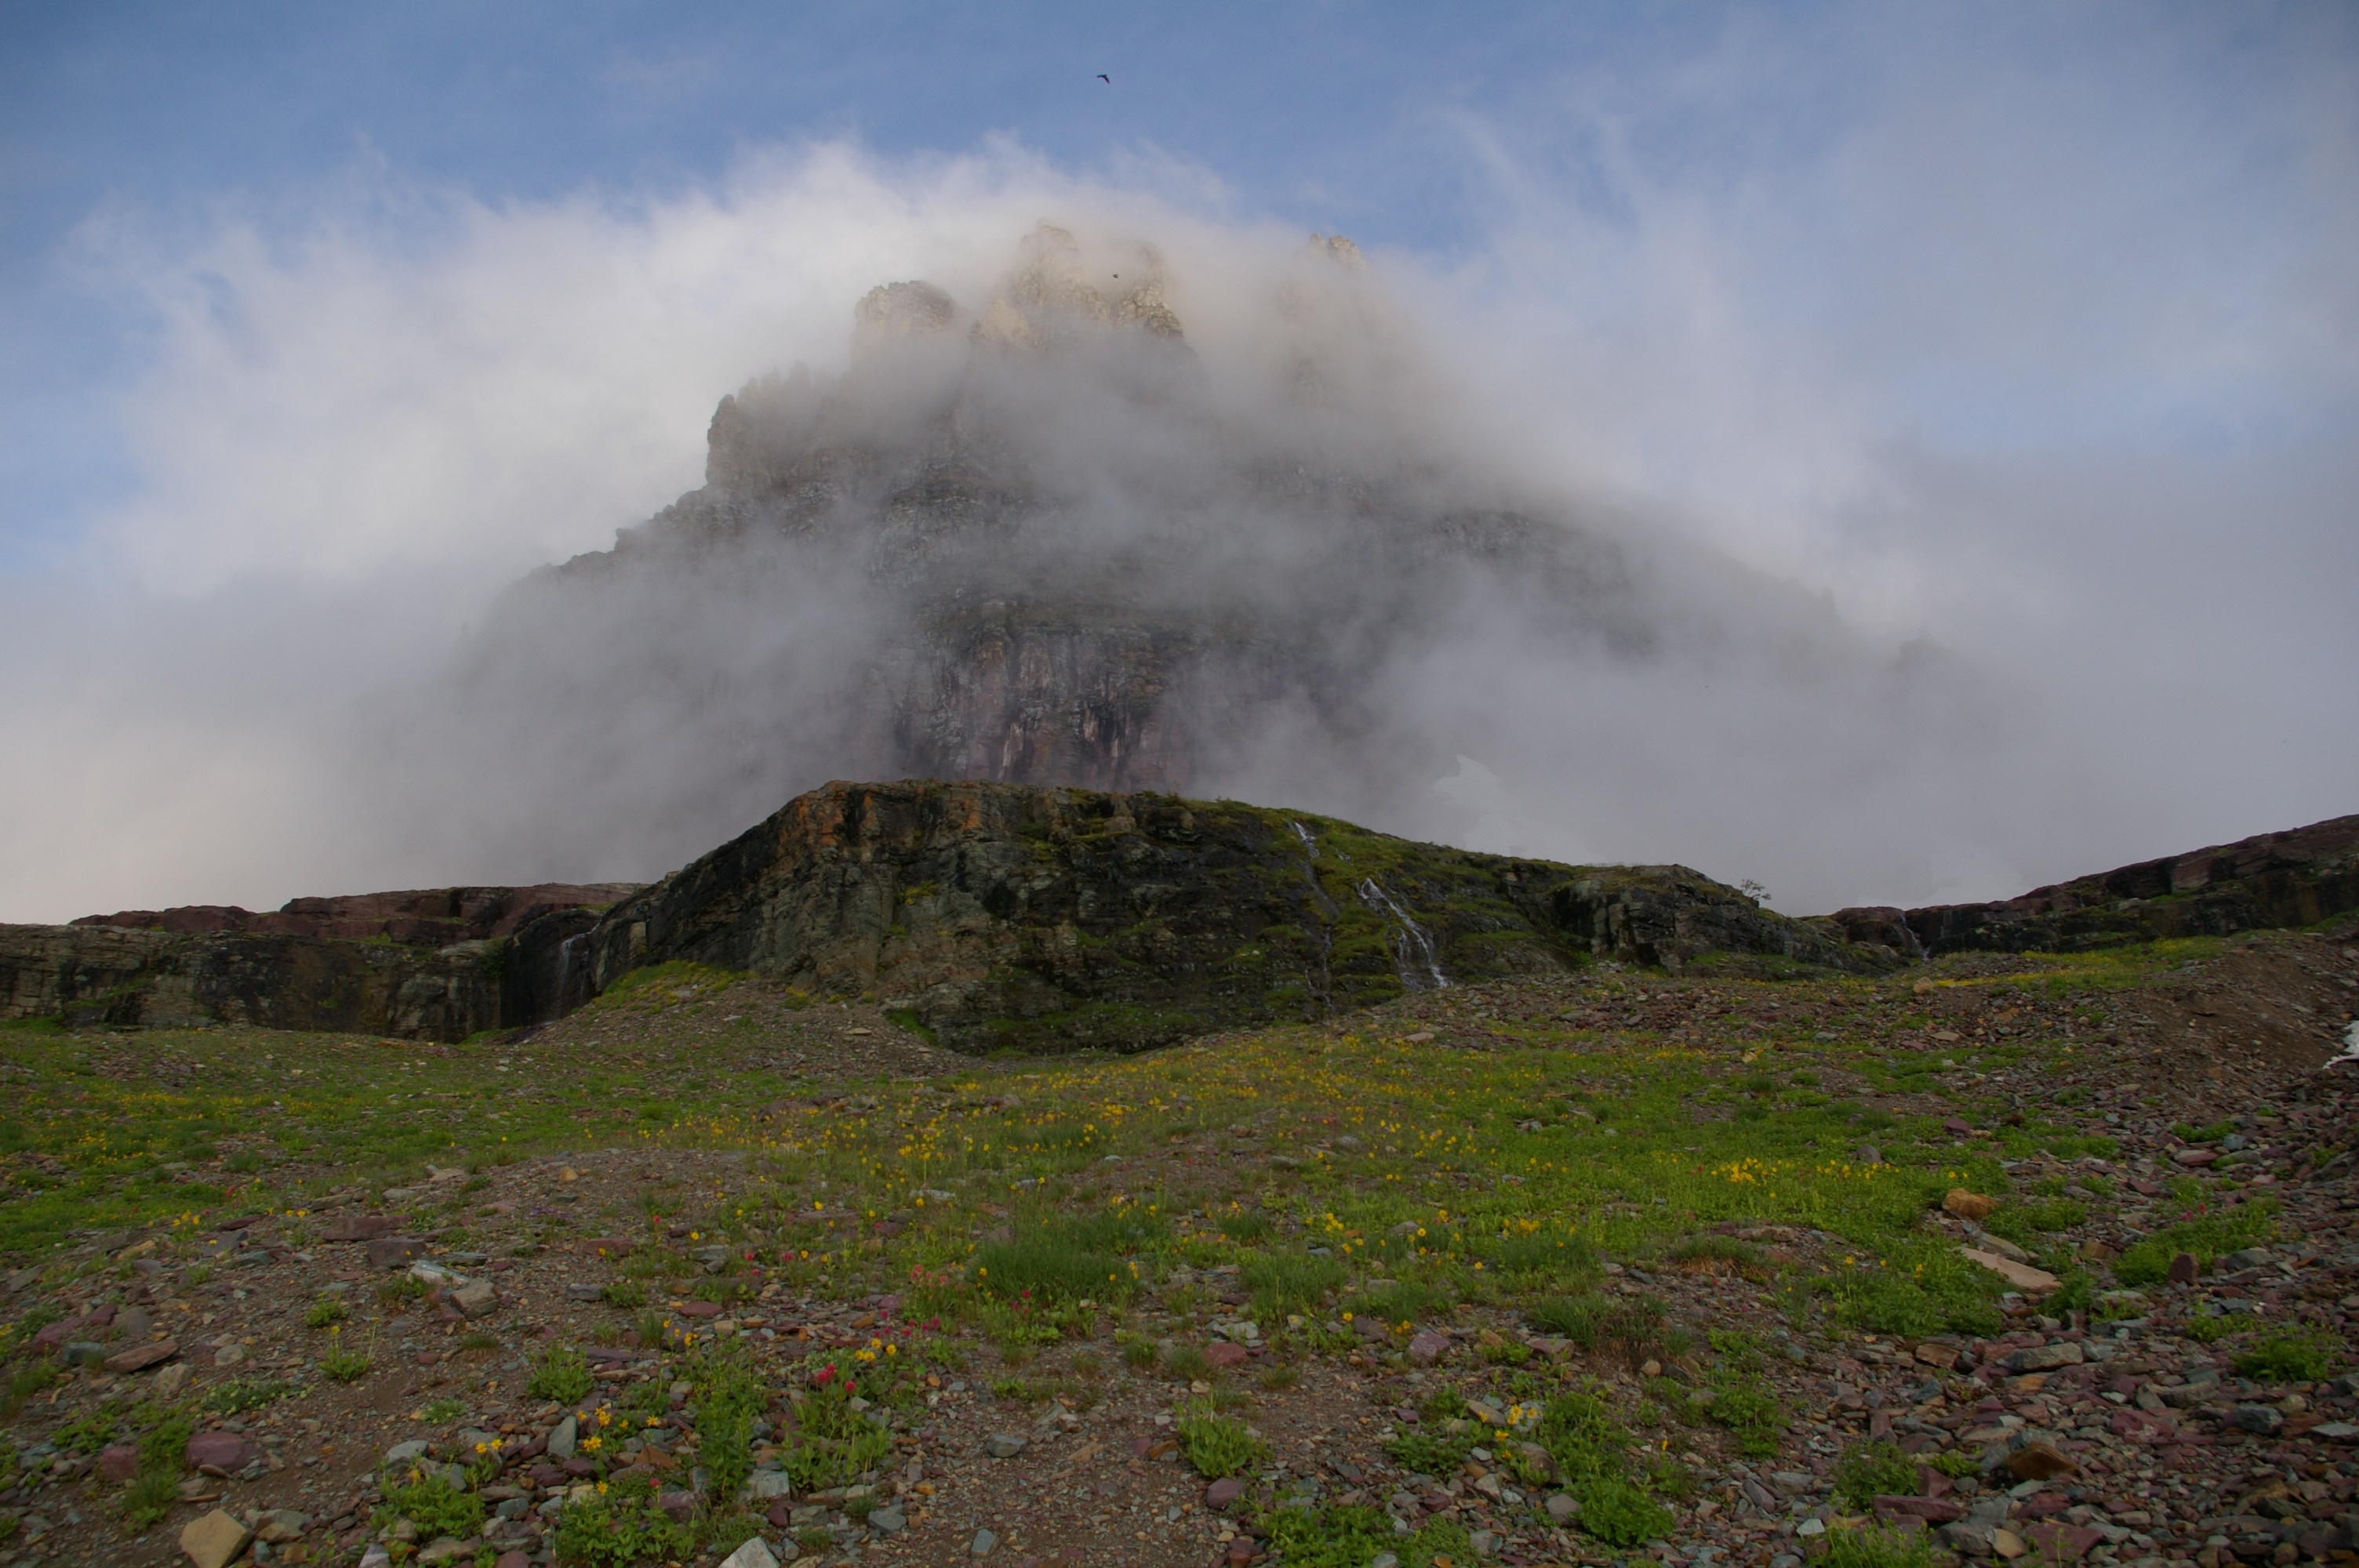
landscape, nature, rock, wilderness, mountain, cloud, hiking, hill, mountain range, travel, scenic, highland, national park, ridge, summit, geology, plateau, fell, montana, glacier national park, landform, geographical feature, atmospheric phenomenon, mountainous landforms, geological phenomenon, volcanic landform